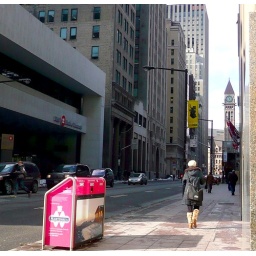
west side of Bay St., looking north from King St., Old City Hall clock tower in the distance